Guillermo Mc Cormick

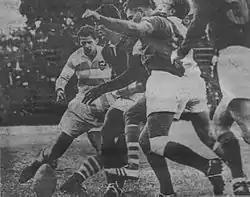
Los Pumas vs Western Transvaal 1965.

In 1959, Mc Cormick began his career playing for the club Belgrano, where he won four titles. He also was member of the executive committee of Belgrano club, and was his youth coach.